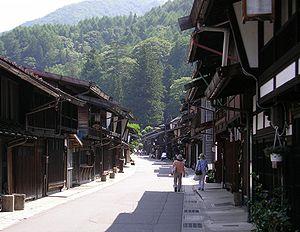
Les Soixante-neuf Stations du Kiso Kaidō sont une série d'estampes japonaises ukiyo-e créées par Utagawa Hiroshige et Keisai Eisen entre 1834-1835 et 1842. Cette série représente l'ensemble des étapes de la grande route de Kiso Kaidō, allant d'Edo, où réside alors le shogun, à Kyōto, où réside l'empereur.